In Search of the Second Amendment

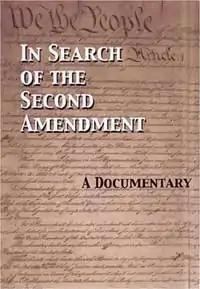
DVD cover

In Search of the Second Amendment is a documentary film on the Second Amendment of the United States Constitution. It was produced and directed by American author and attorney David T. Hardy. He argues the individual rights model of the Second Amendment. Hardy also discusses the Fourteenth Amendment.